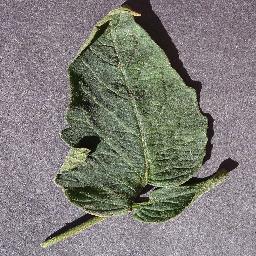
Label: Tomato___healthy